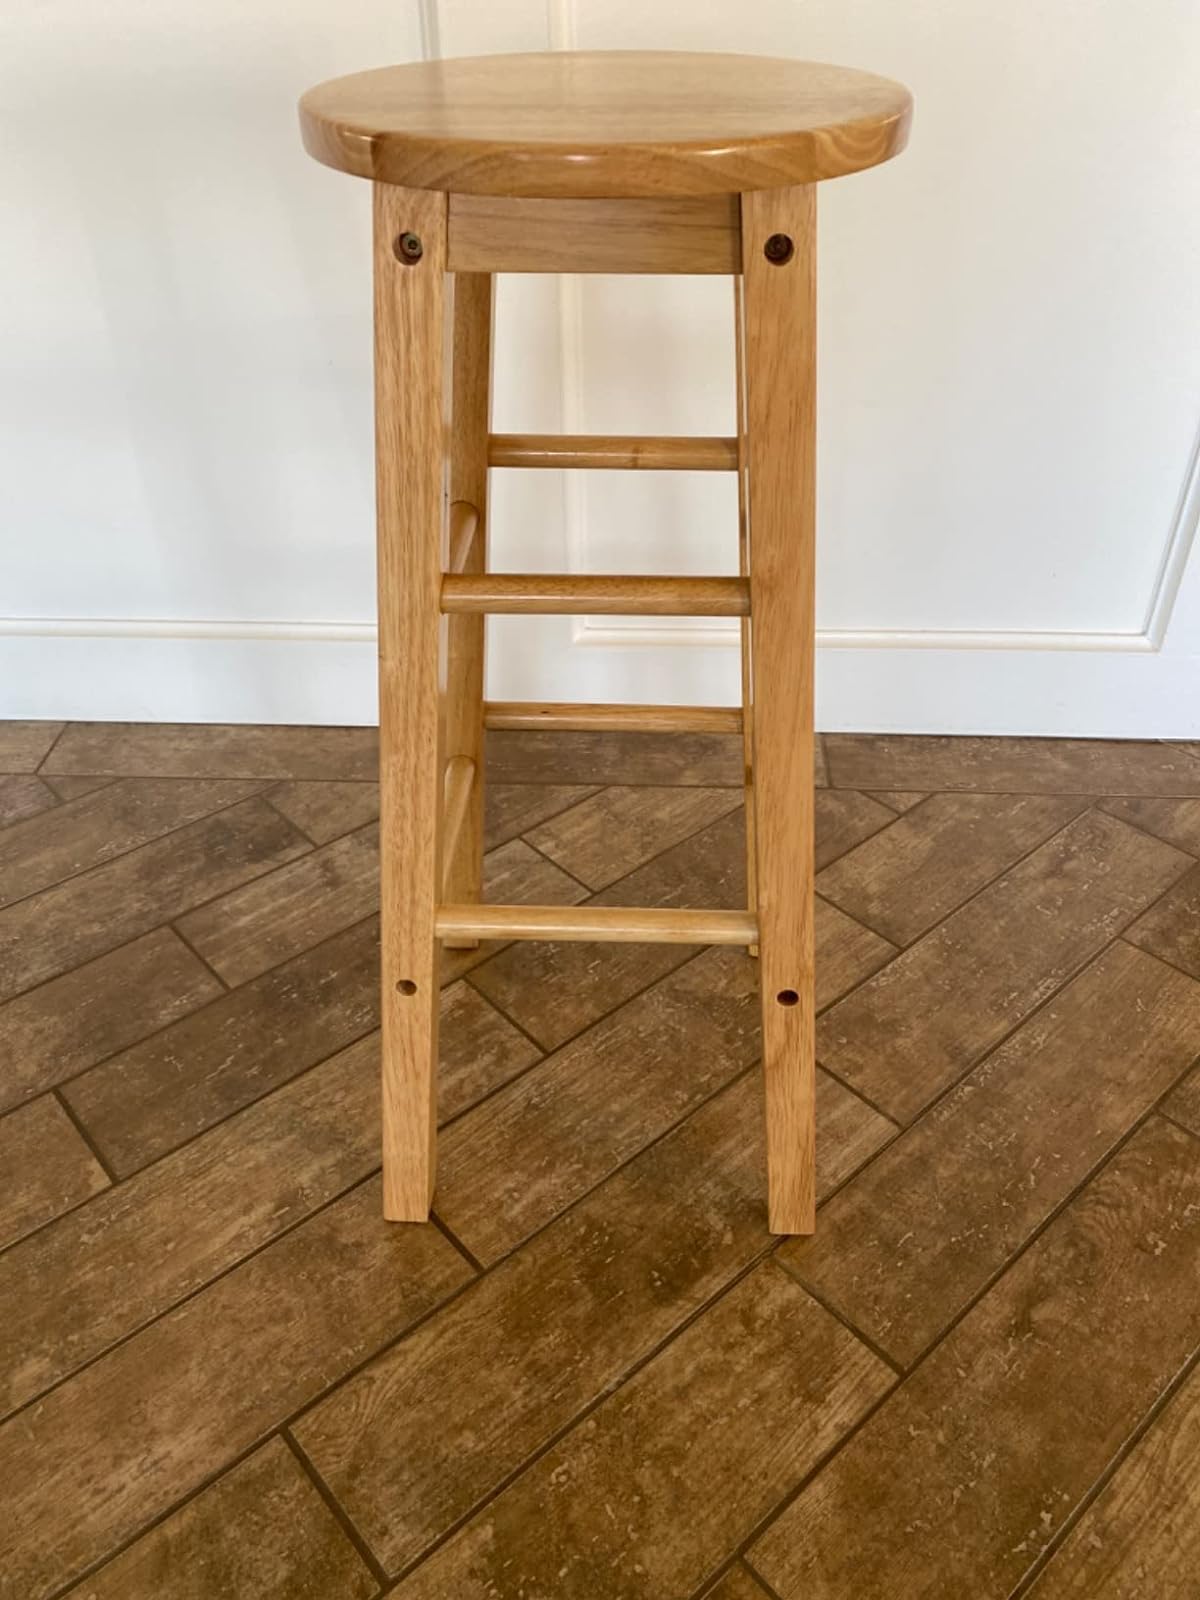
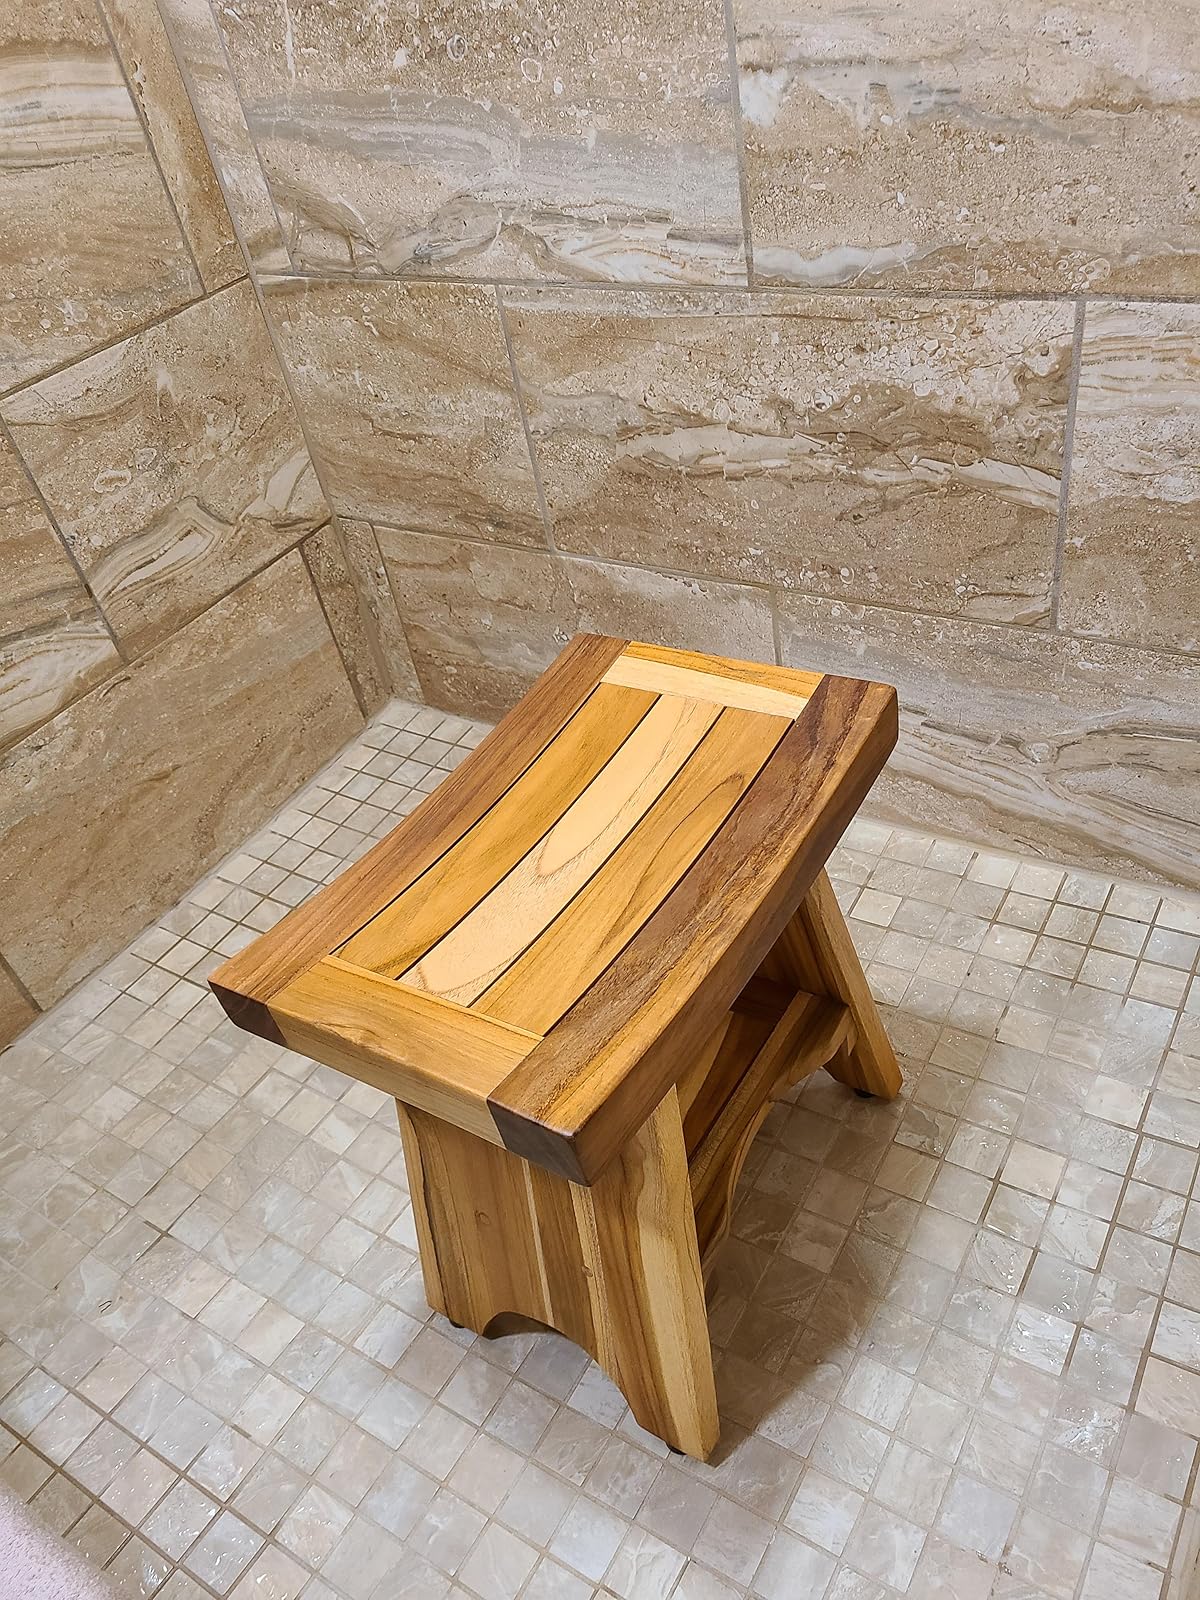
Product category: stool
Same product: no